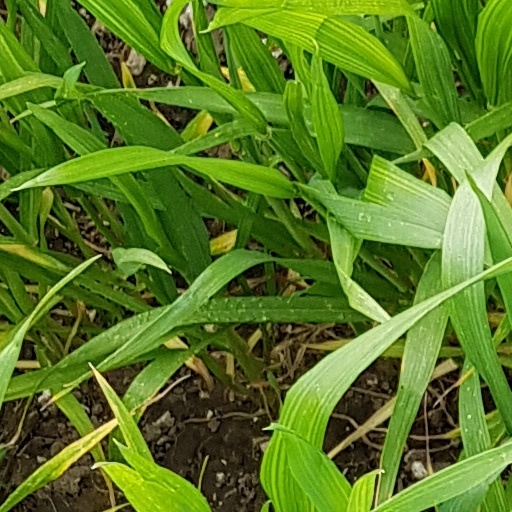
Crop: wheat